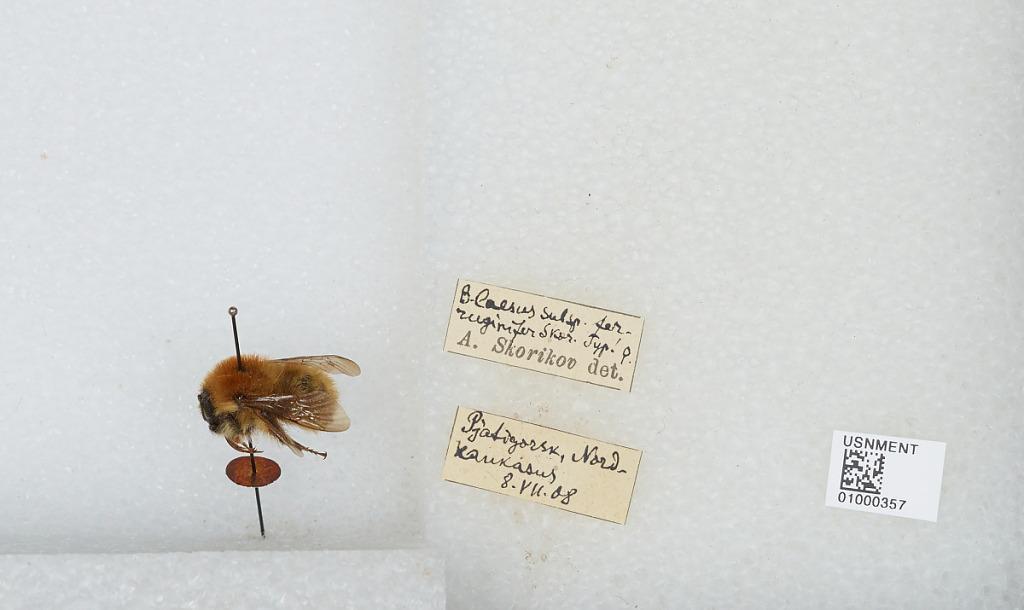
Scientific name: Bombus (Laesobombus) laesus ferruginifer Skorikov
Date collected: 1908-7-8
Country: Russia
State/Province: Stavropol'skiy
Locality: Pyatigorsk, Nord kaukasus
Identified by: Skorikok, A.